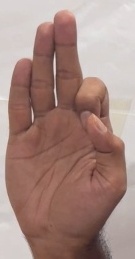
ASL sign: F